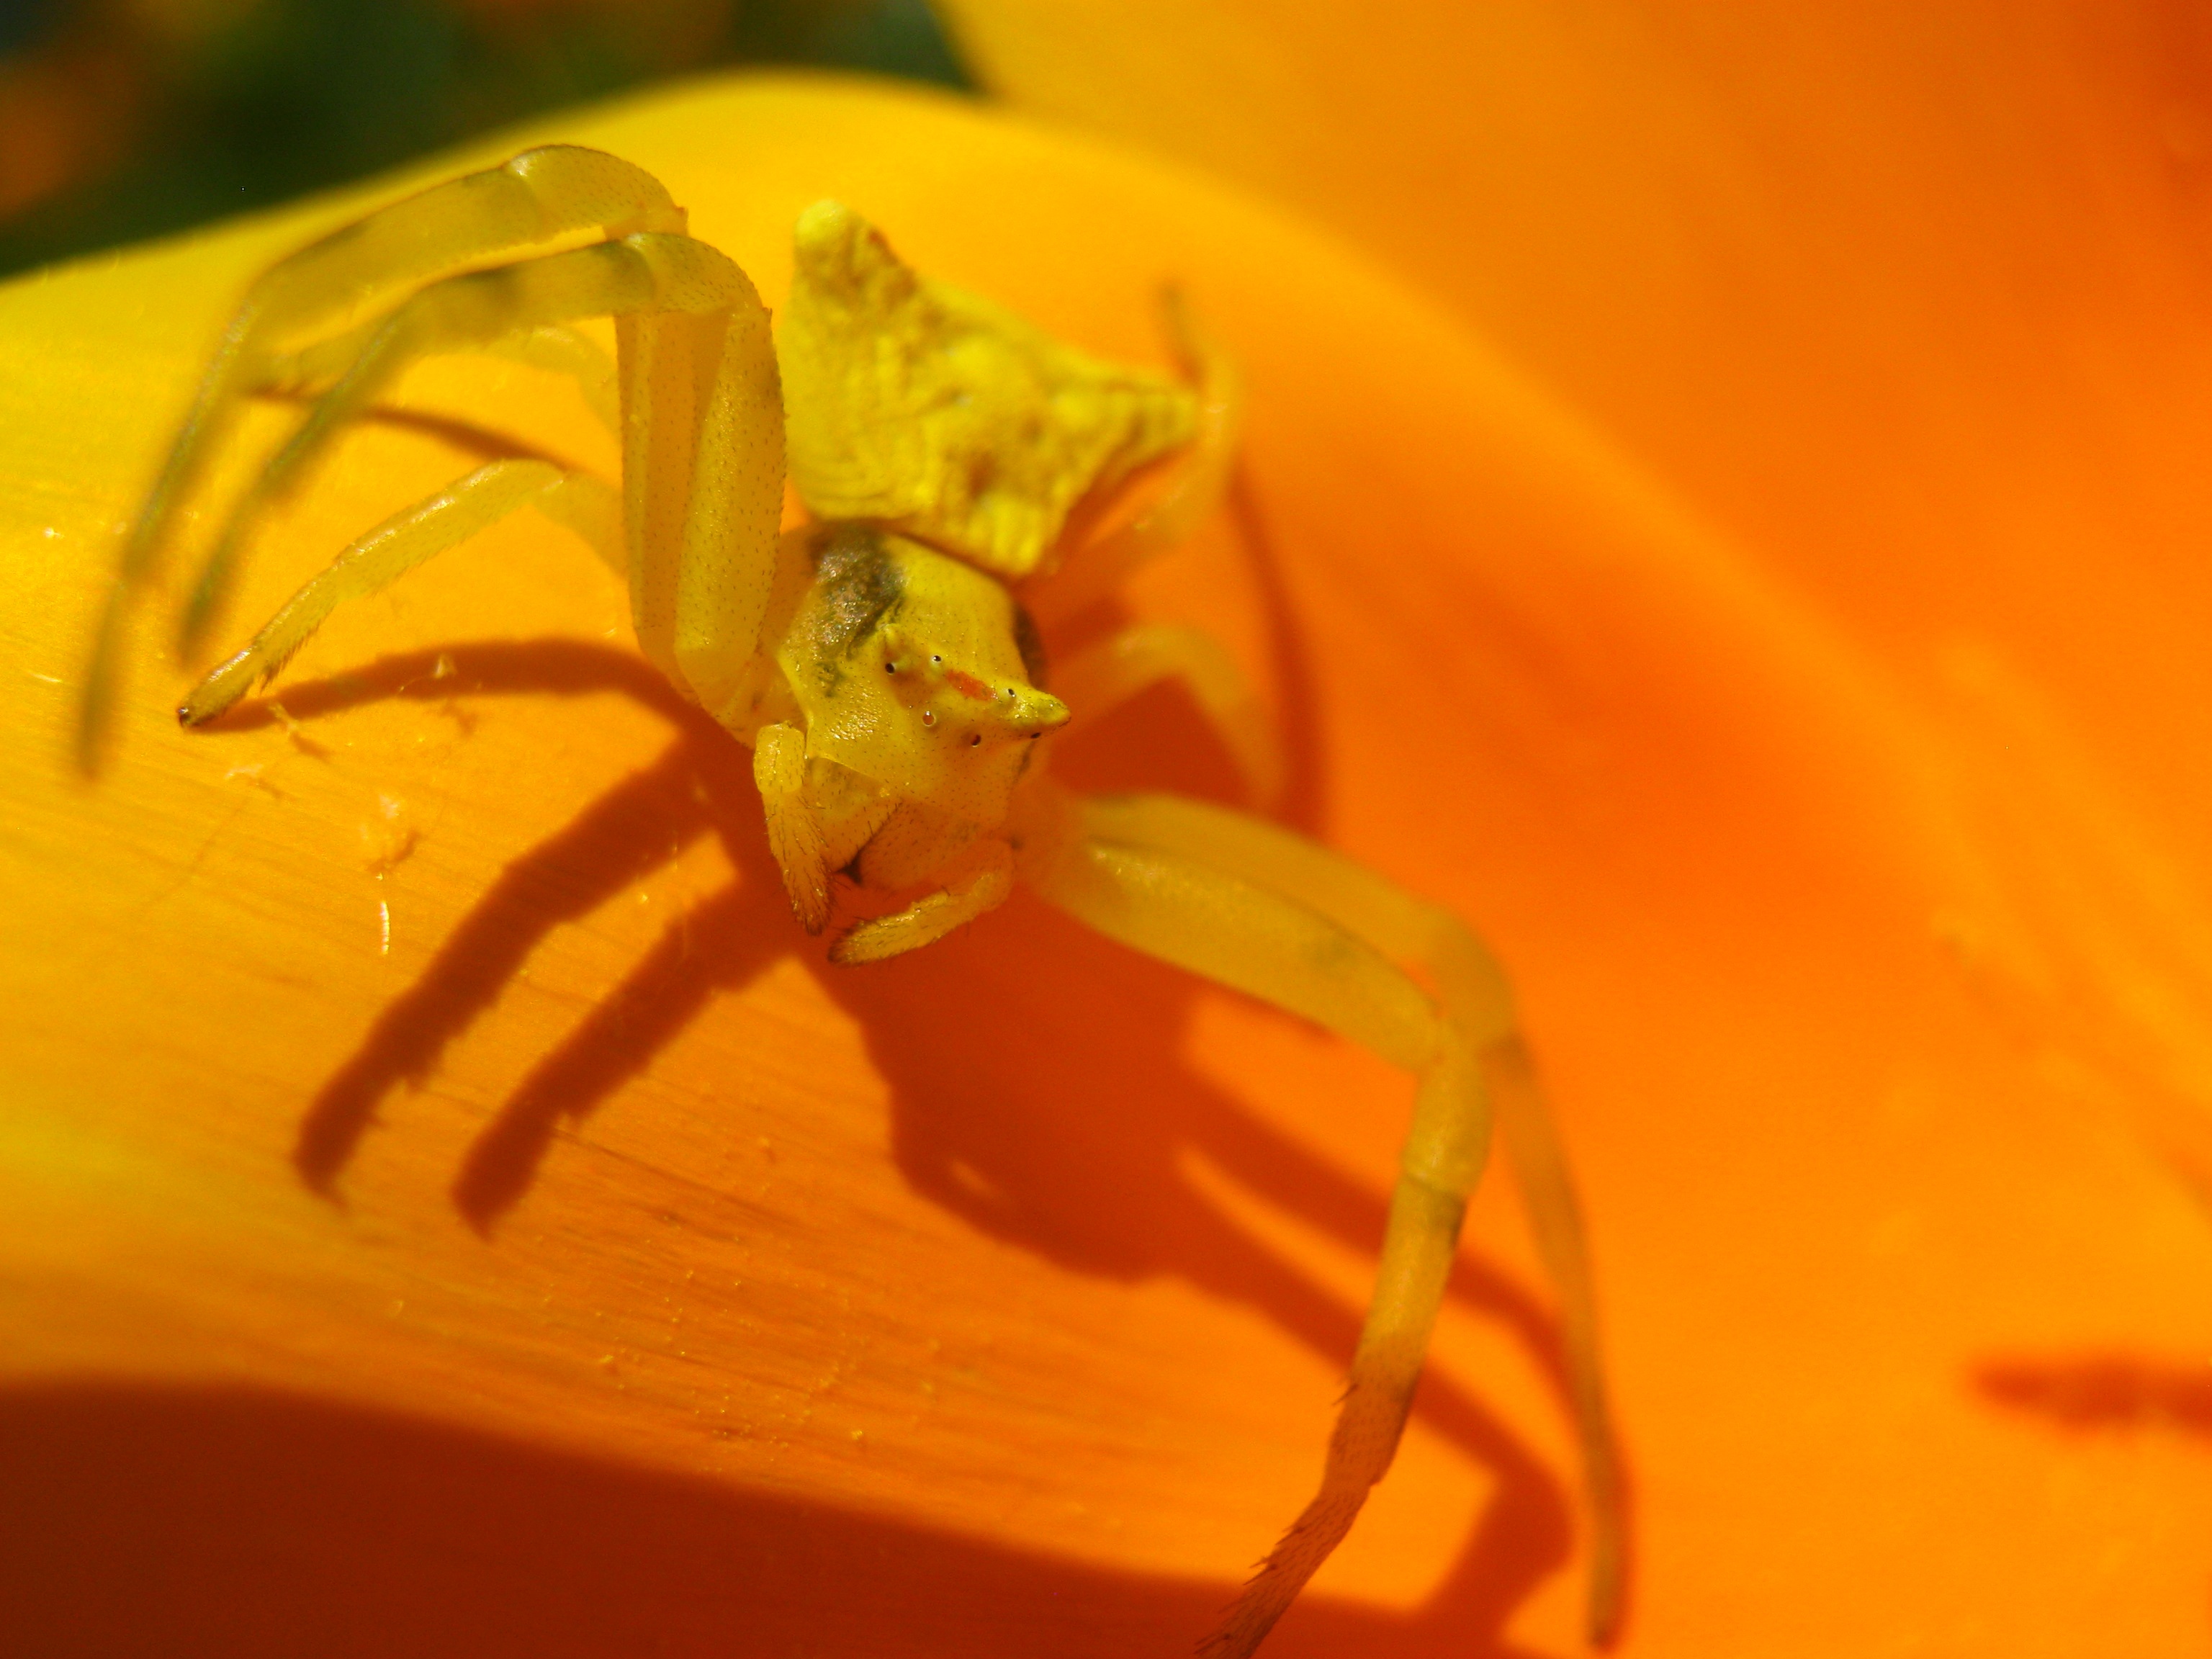
nature, photography, flower, petal, orange, insect, macro, yellow, fauna, invertebrate, close up, spider, arachnid, macro photography, arthropod